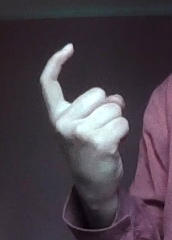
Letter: ra